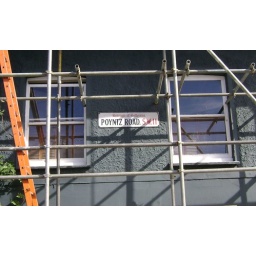
An enamel street sign in beautiful condition, probably from 1930's.